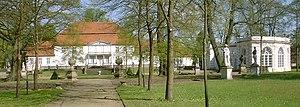
Wiepersdorf est un village de la commune de Niederer Fläming dans l'arrondissement de Teltow-Fläming.